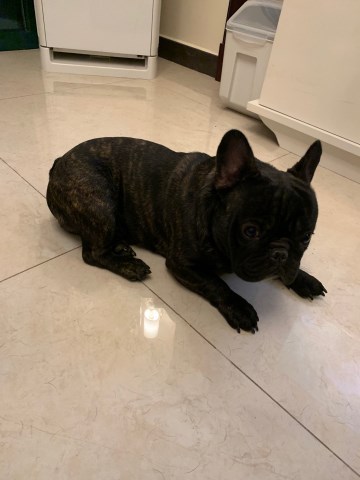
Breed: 1121-n000002-French_bulldog